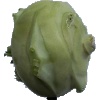
Label: Kohlrabi 1